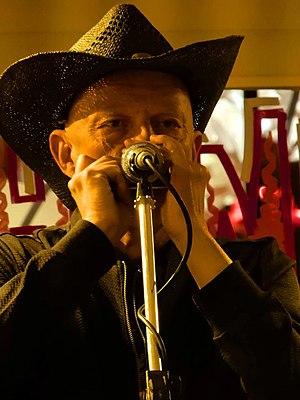
Jimme O'Neill and The Honkytonk Hicks St Malo août 2018
Jimme O'Neill est un auteur-compositeur-interprète et musicien né à Glasgow en Écosse.